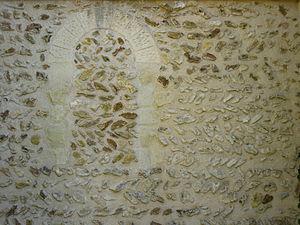
Mur Nord de l'église Saint-Julien-de-Brioude à Marolles-en-Brie (94)
L'église Saint-Julien-de-Brioude est une église française située à Marolles-en-Brie, dédiée à saint Julien de Brioude.